Analog high-definition television

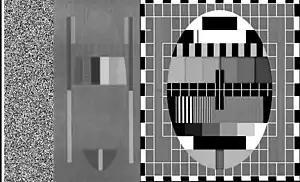
HD-MAC test pattern similar to the B-MAC test pattern

For the 1992 Summer Olympics, experimental HD-MAC broadcasting took place. 100 HD-MAC receivers (in that time, retroprojectors) in Europe were used to test the capabilities of the standard. This project was financed by the European Union (EU). The PAL-converted signal was used by mainstream broadcasters such as SWR, BR and 3Sat.